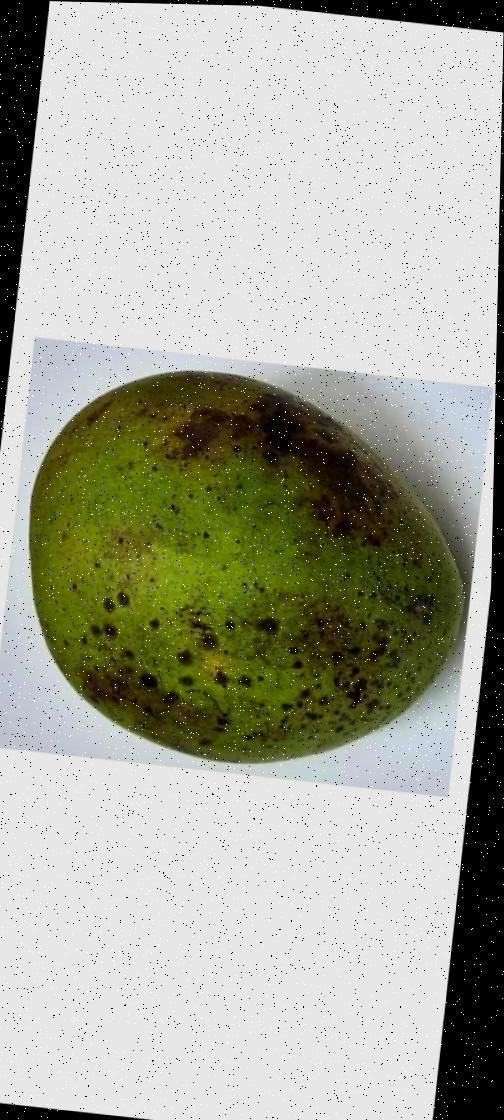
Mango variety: Harivanga